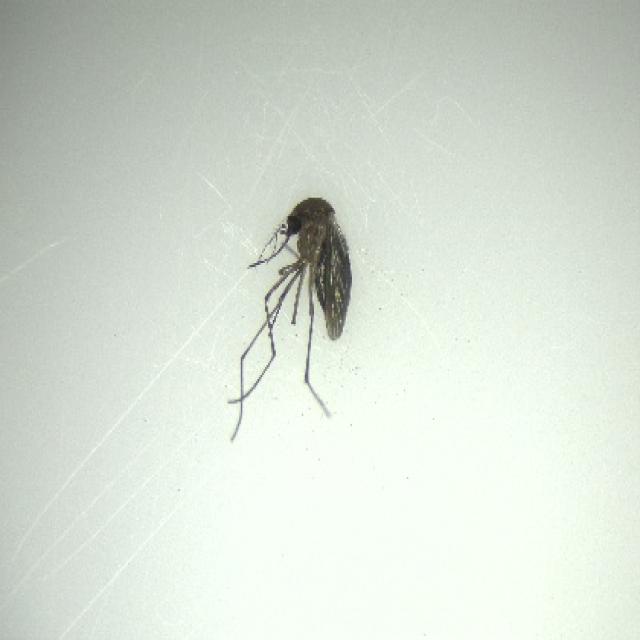
Species: culex_tritaeniorhynchus